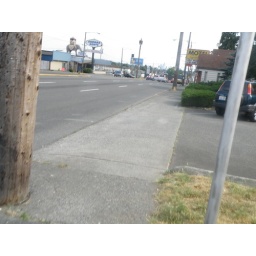
Off bus near the Elephant on Aurora (across the street